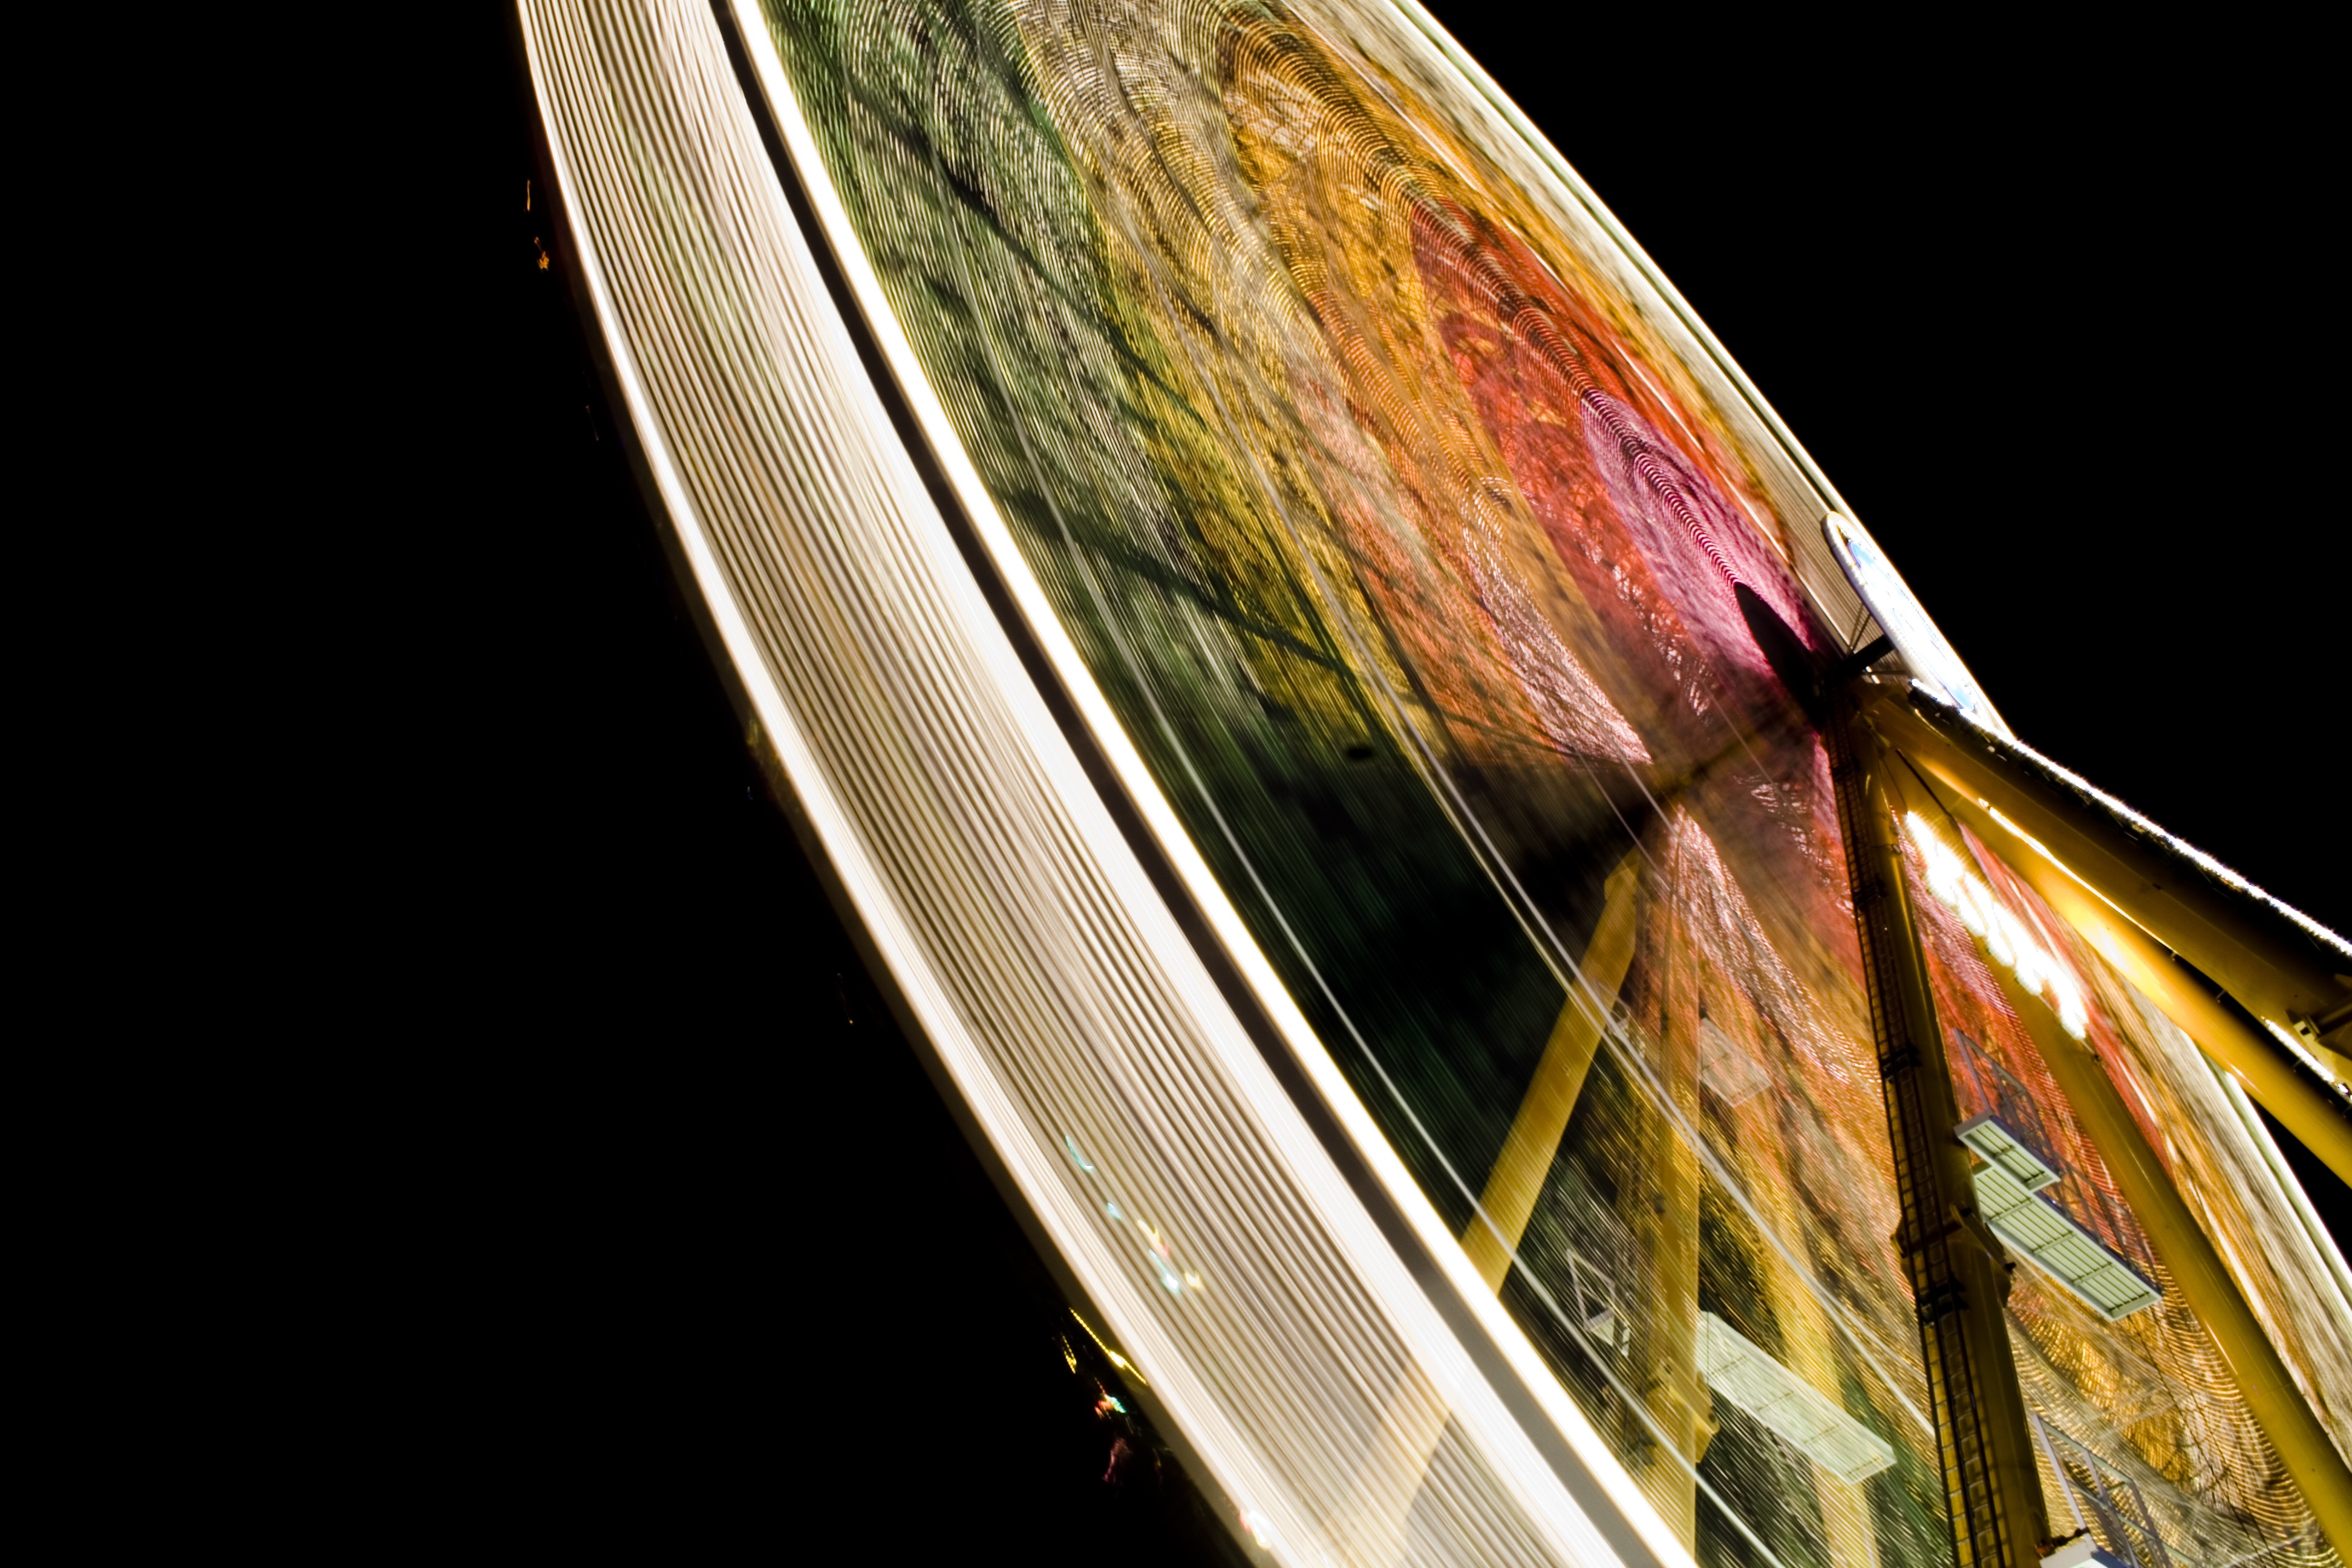
wing, light, white, photography, vintage, wheel, leaf, round, motion, color, spinning, yellow, close up, spin, macro photography, computer wallpaper